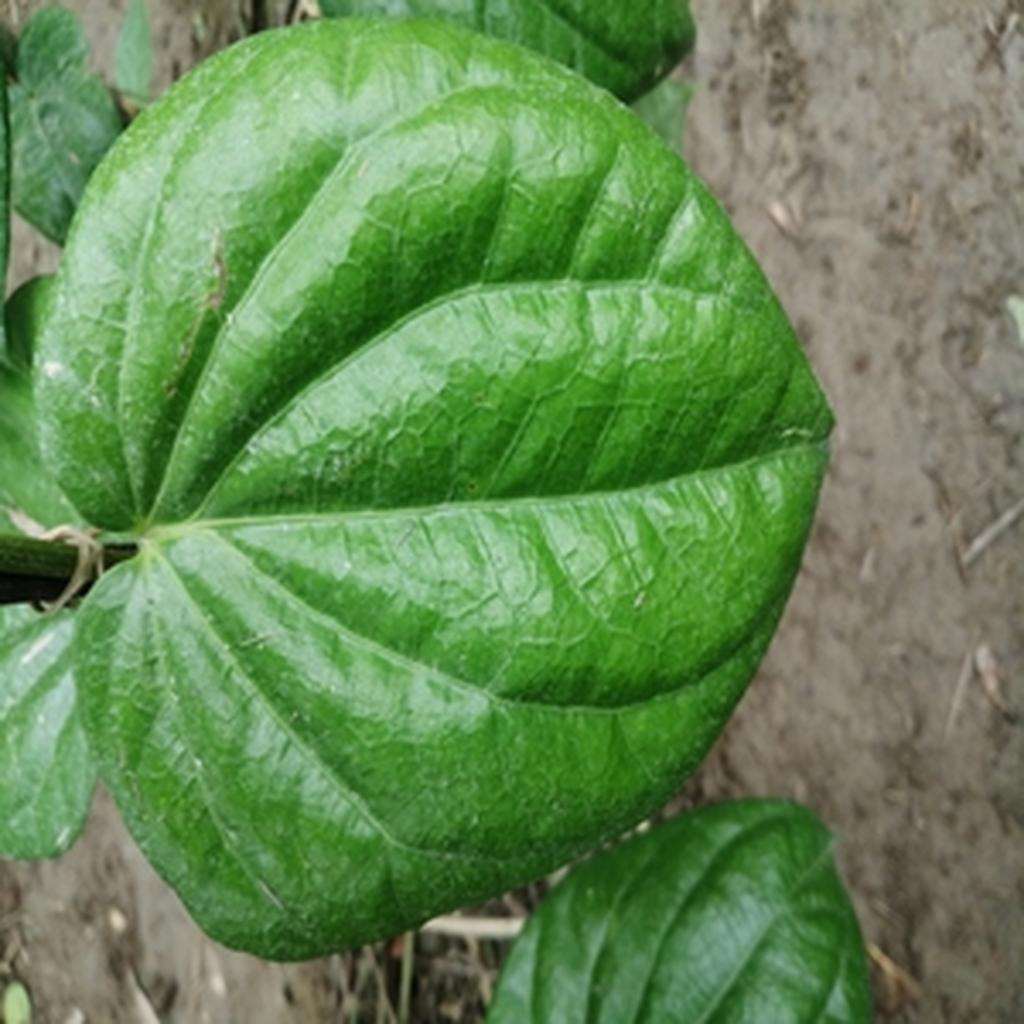
Label: Healthy_Leaf